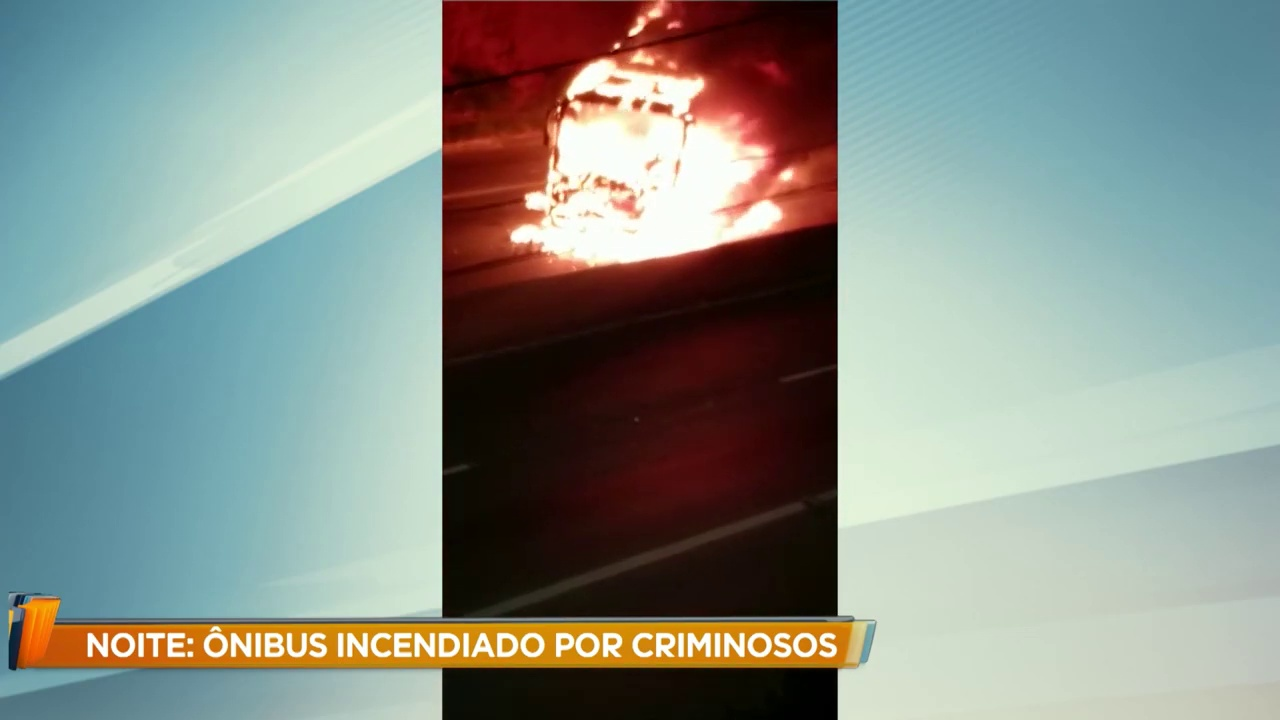
Fire: yes
Smoke: no